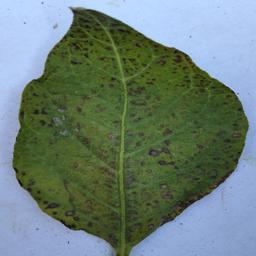
Etiqueta: Tizon_Temprano